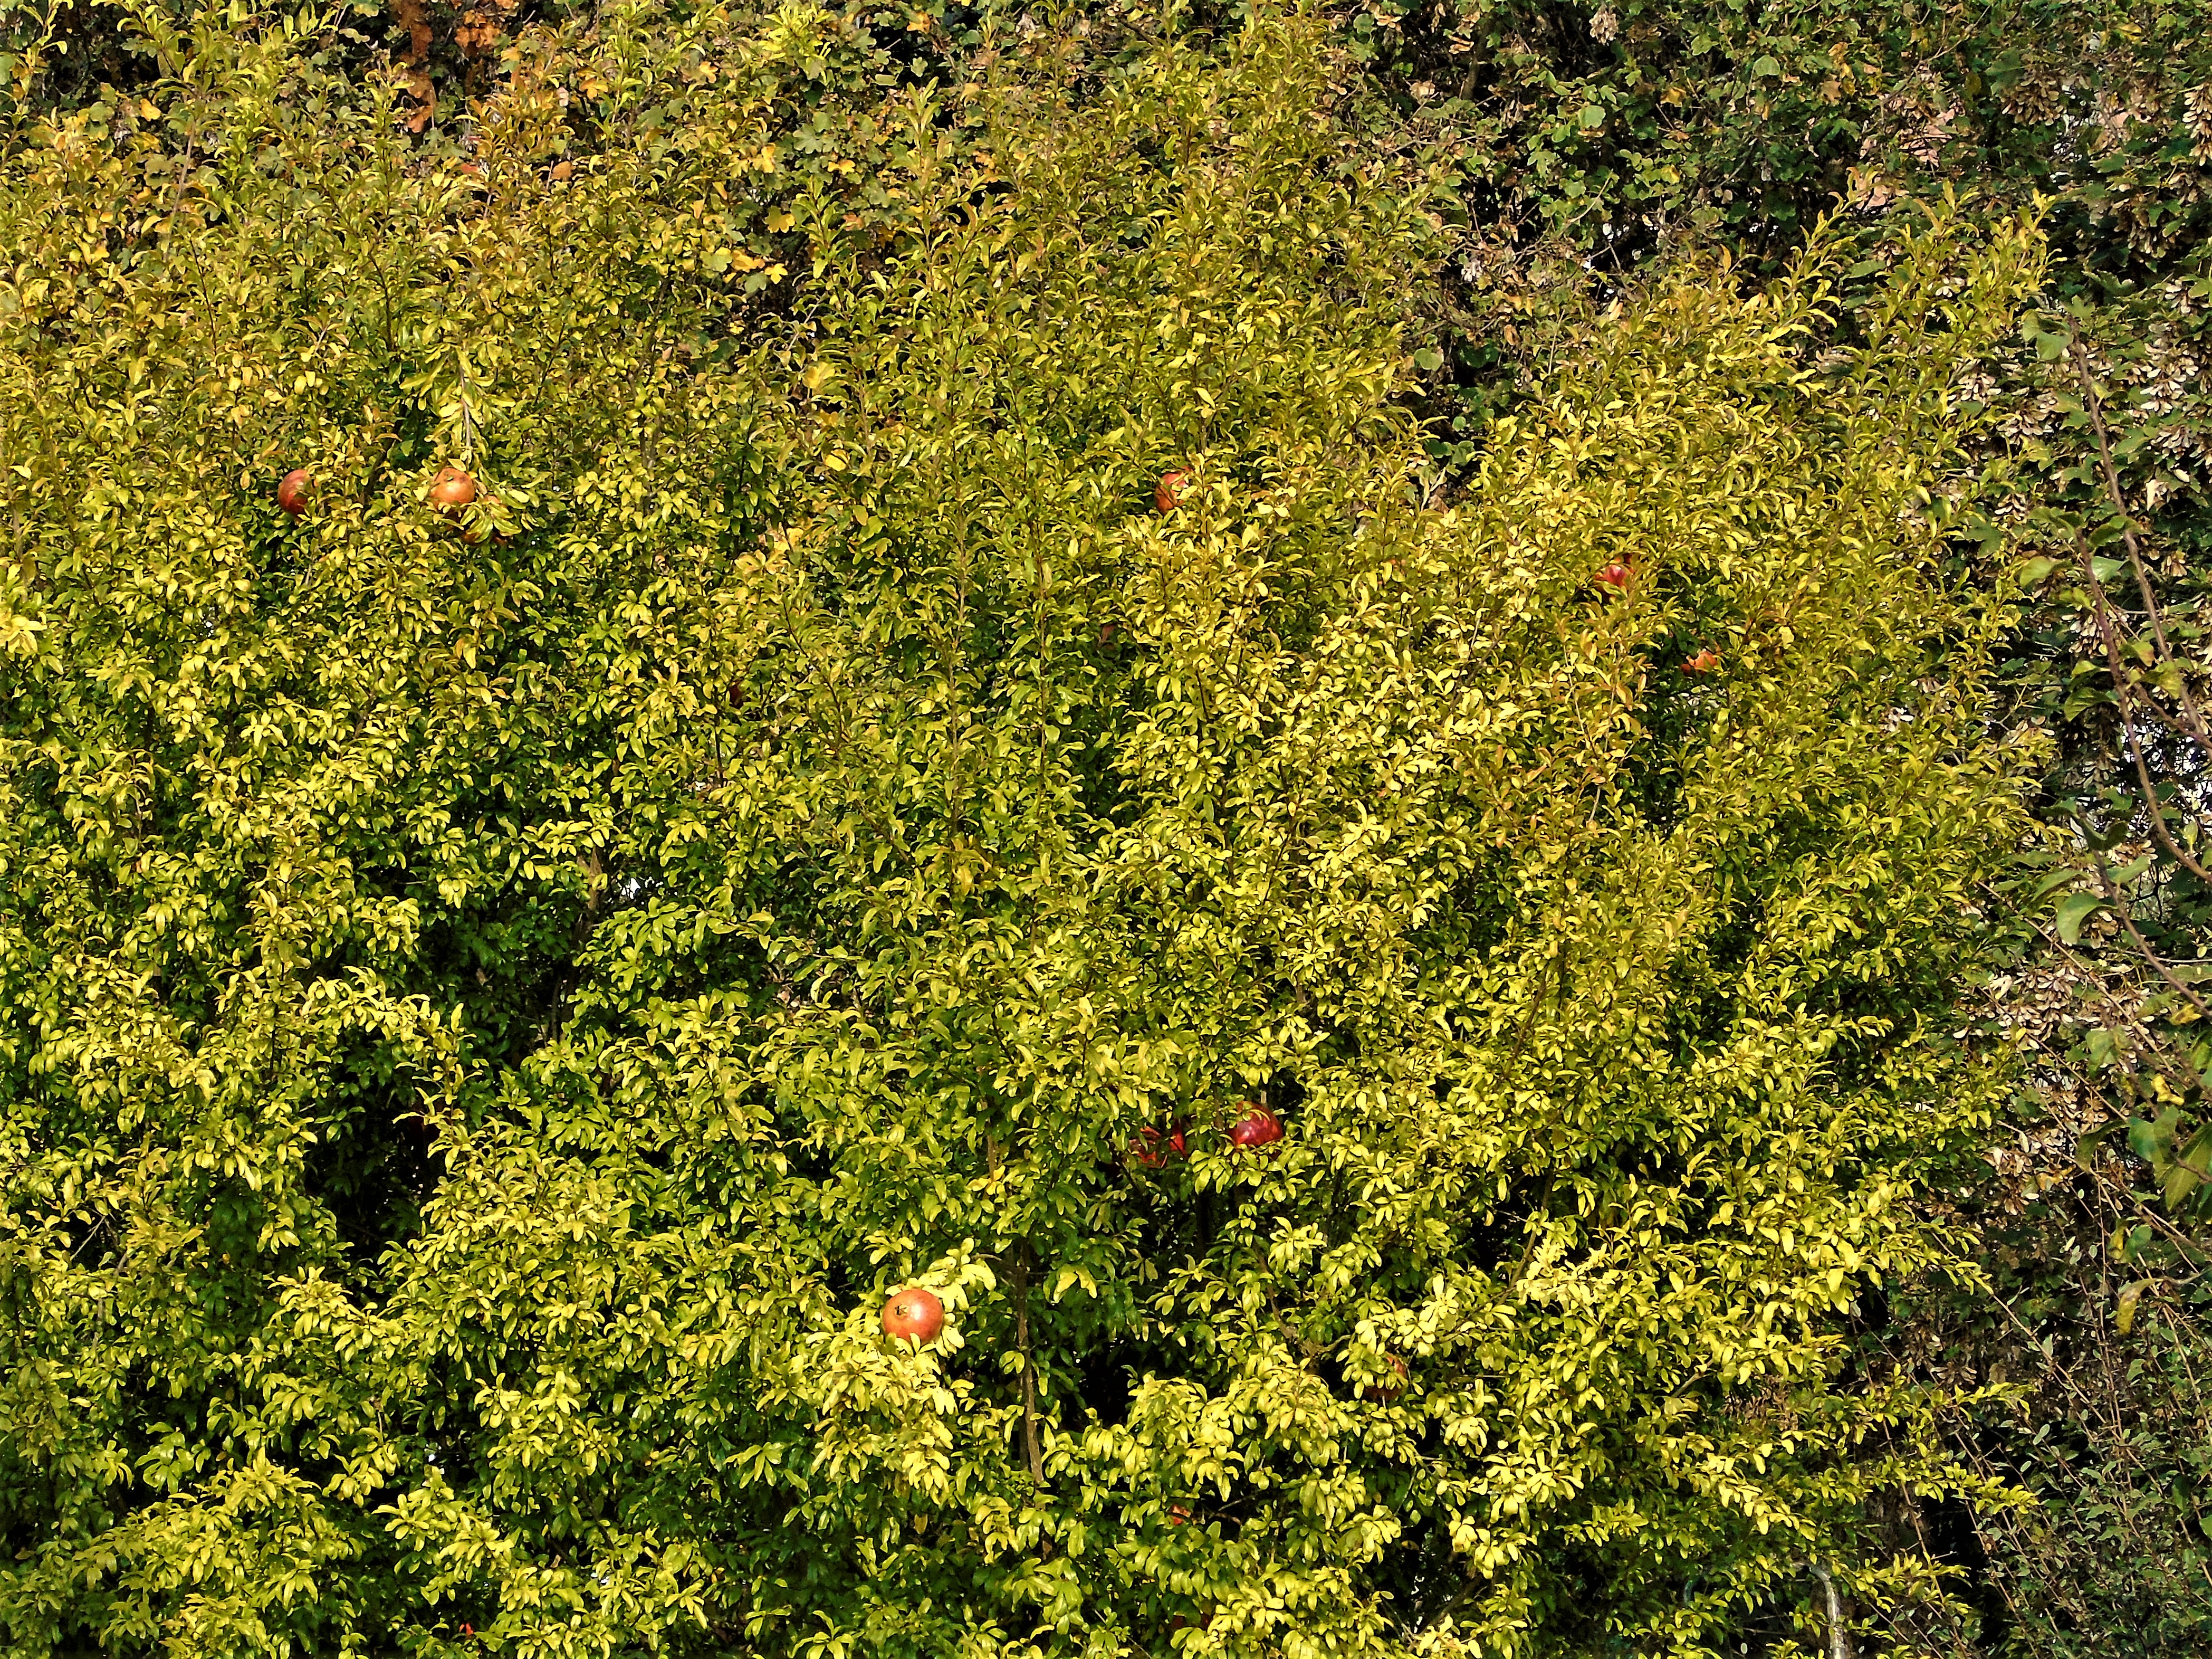
Melograno, vegetation, green, tree, plant, leaf, flower, woody plant, shrub, grass, subshrub, branch, plant community, shrubland, evergreen, temperate broadleaf and mixed forest, groundcover, flowering plant, wildflower, perennial plant